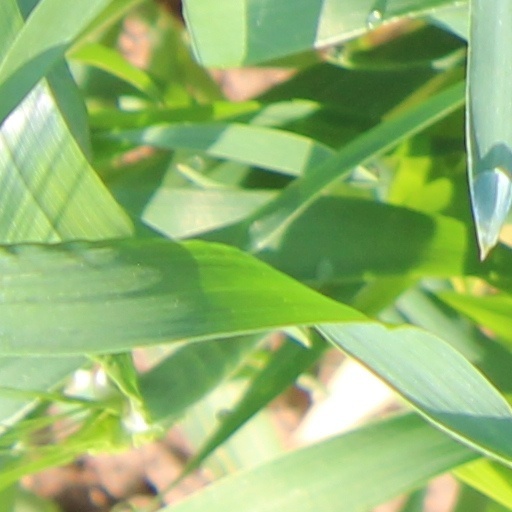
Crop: wheat